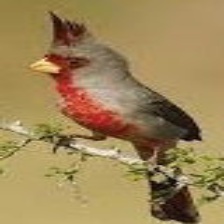
Species: PYRRHULOXIA
Scientific name: CARDINALIS SINUATUS